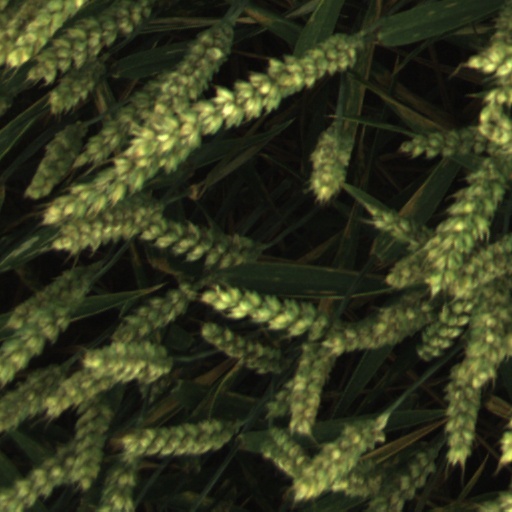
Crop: wheat